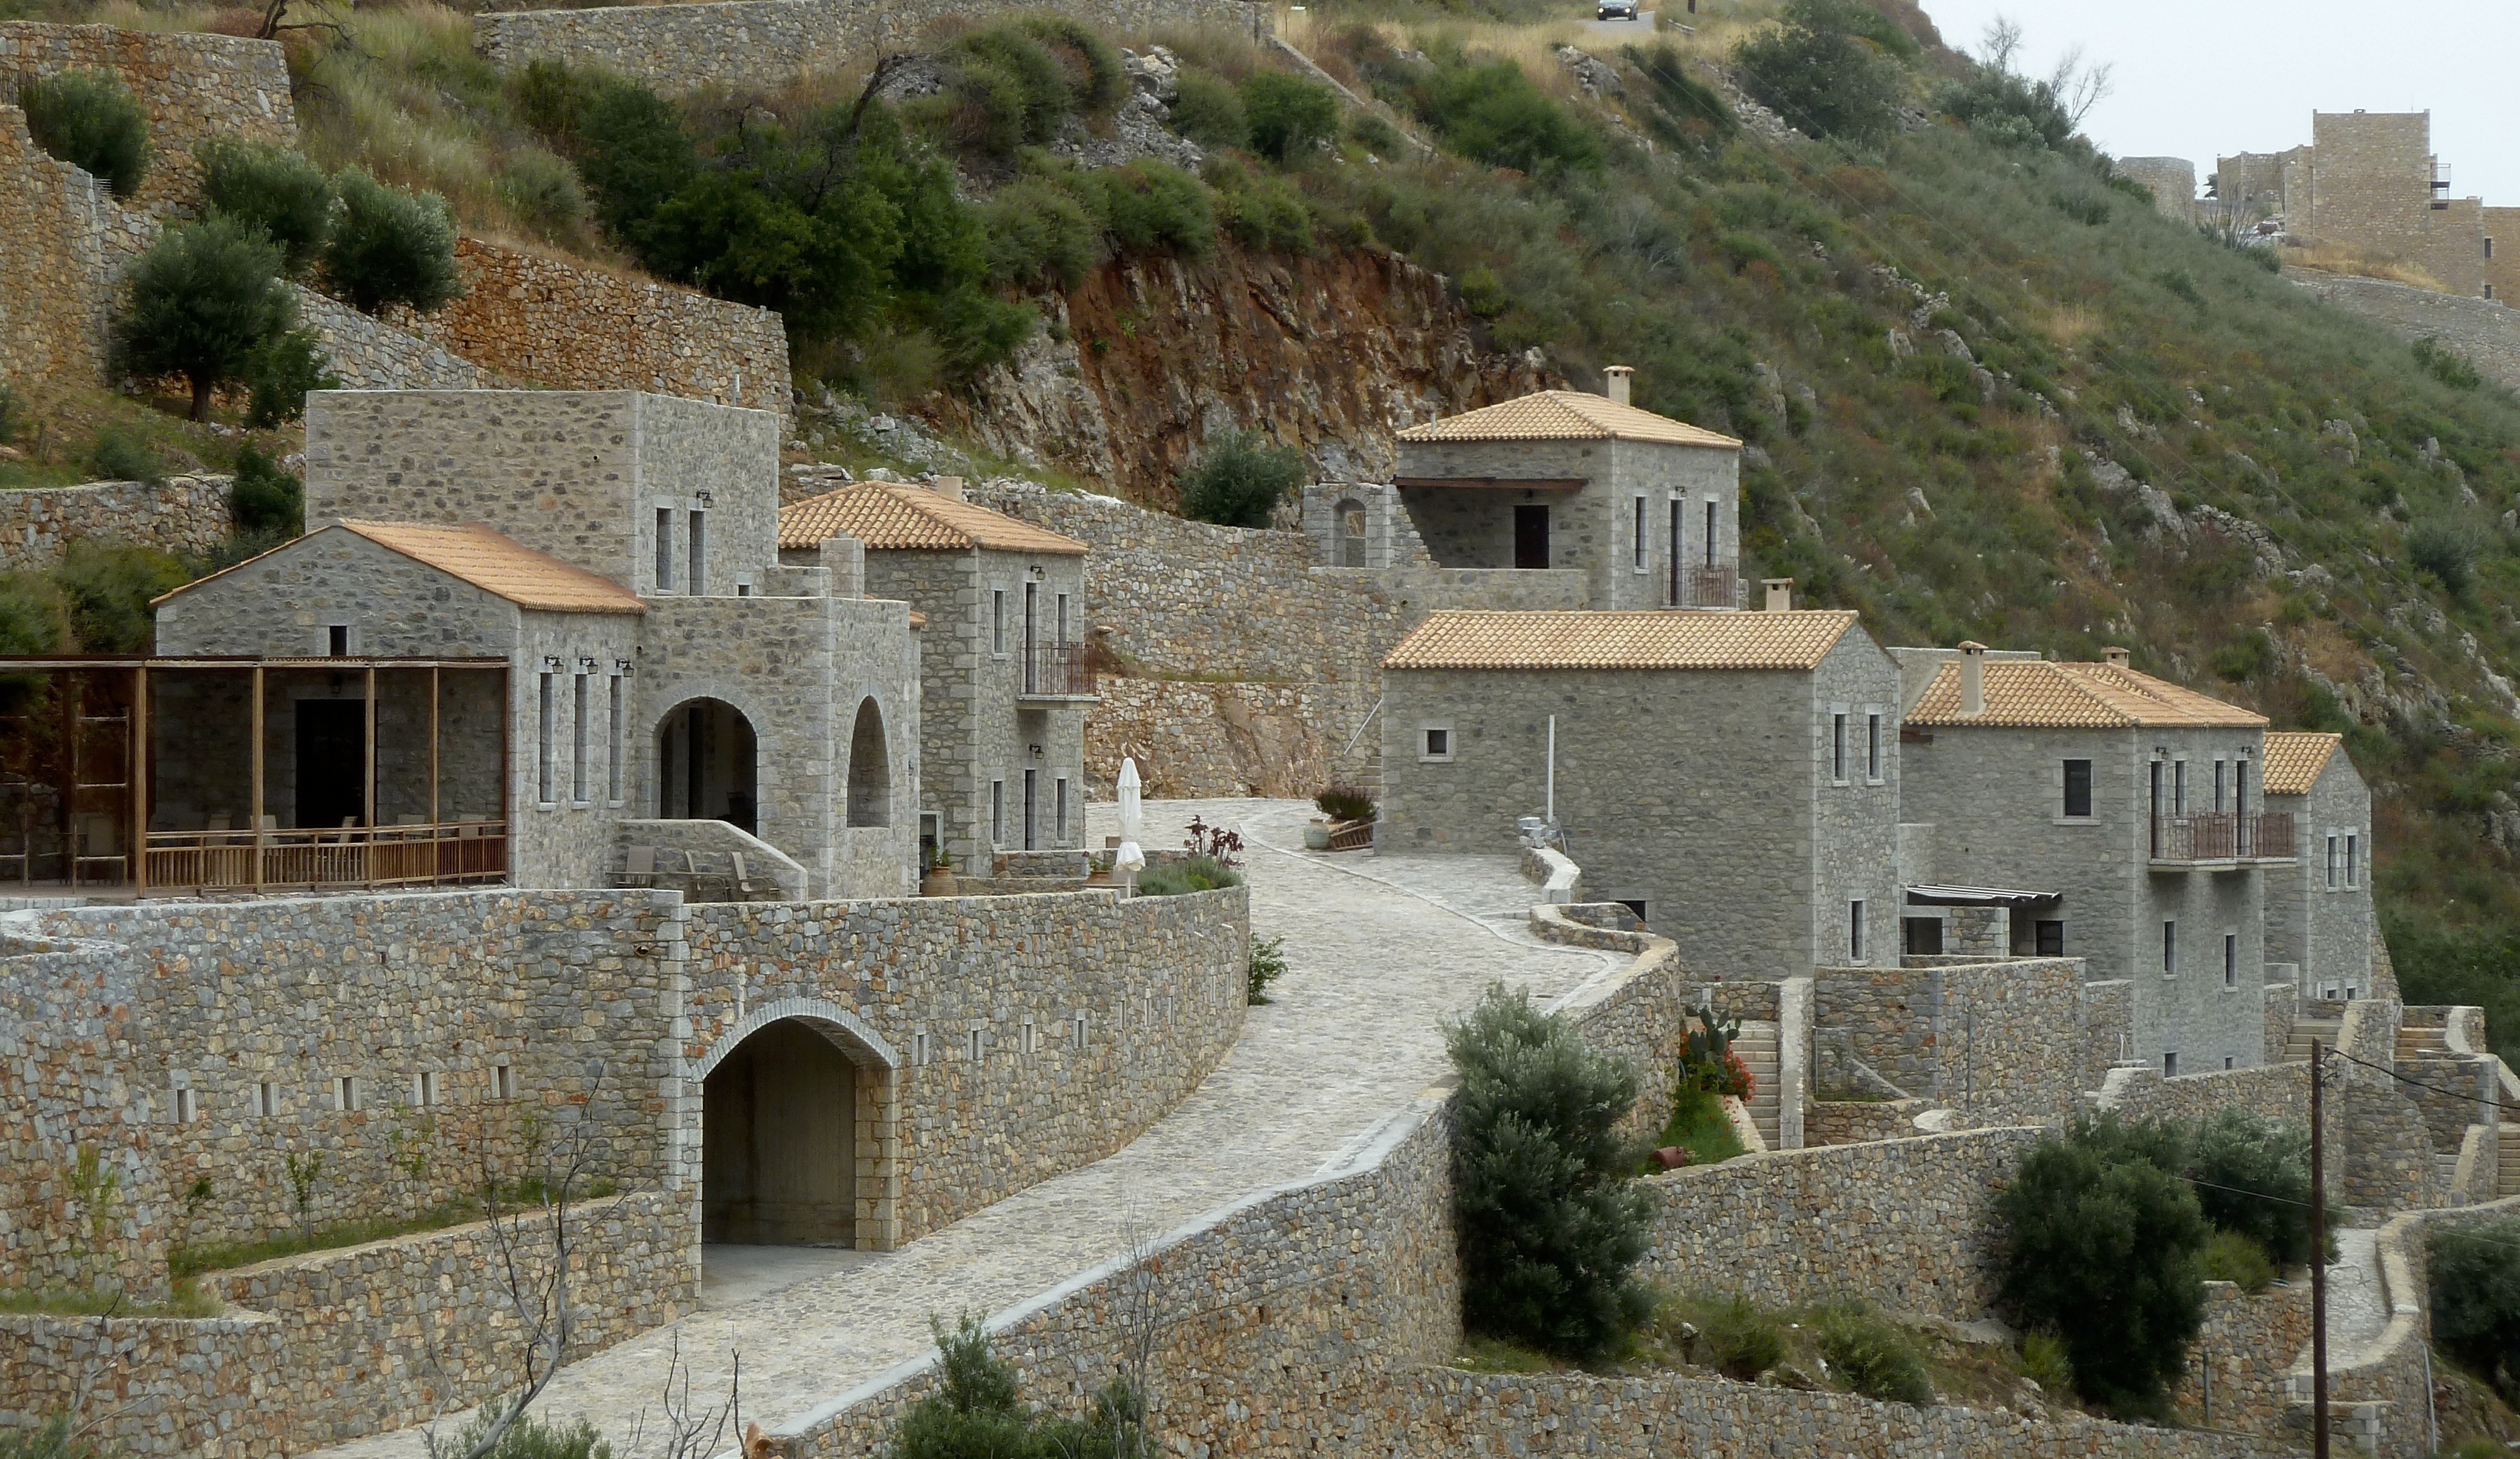
architecture, town, building, chateau, wall, stone, village, mediterranean, cottage, castle, property, fortification, classical, temple, buildings, ruins, monastery, greece, estate, architectural, ancient history, human settlement